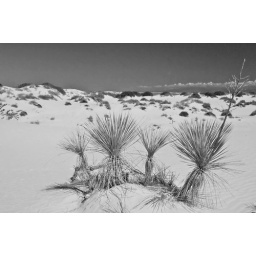
This is not snow but white sand at White Sands NM near Alamagordo, NM.